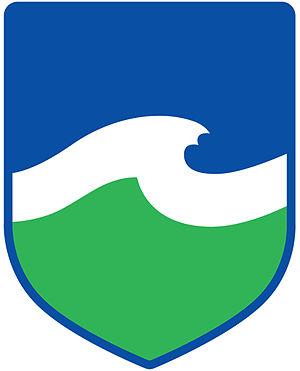
La commune de Gribskov est une commune danoise de la région Hovedstaden. La population de la commune s'élevait en janvier 2020 à 41 048 habitants alors que sa superficie est de 280 km².